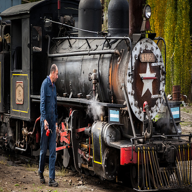
Vehicle type: Trains